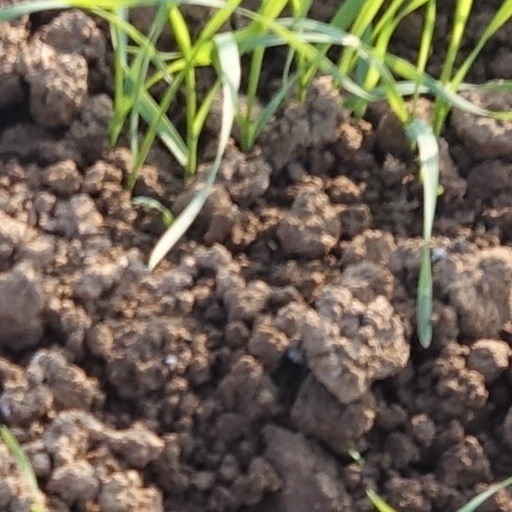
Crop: wheat